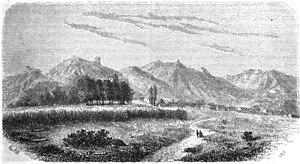
Vue de Tsettinie (Cetinje), capitale du Monténégro.